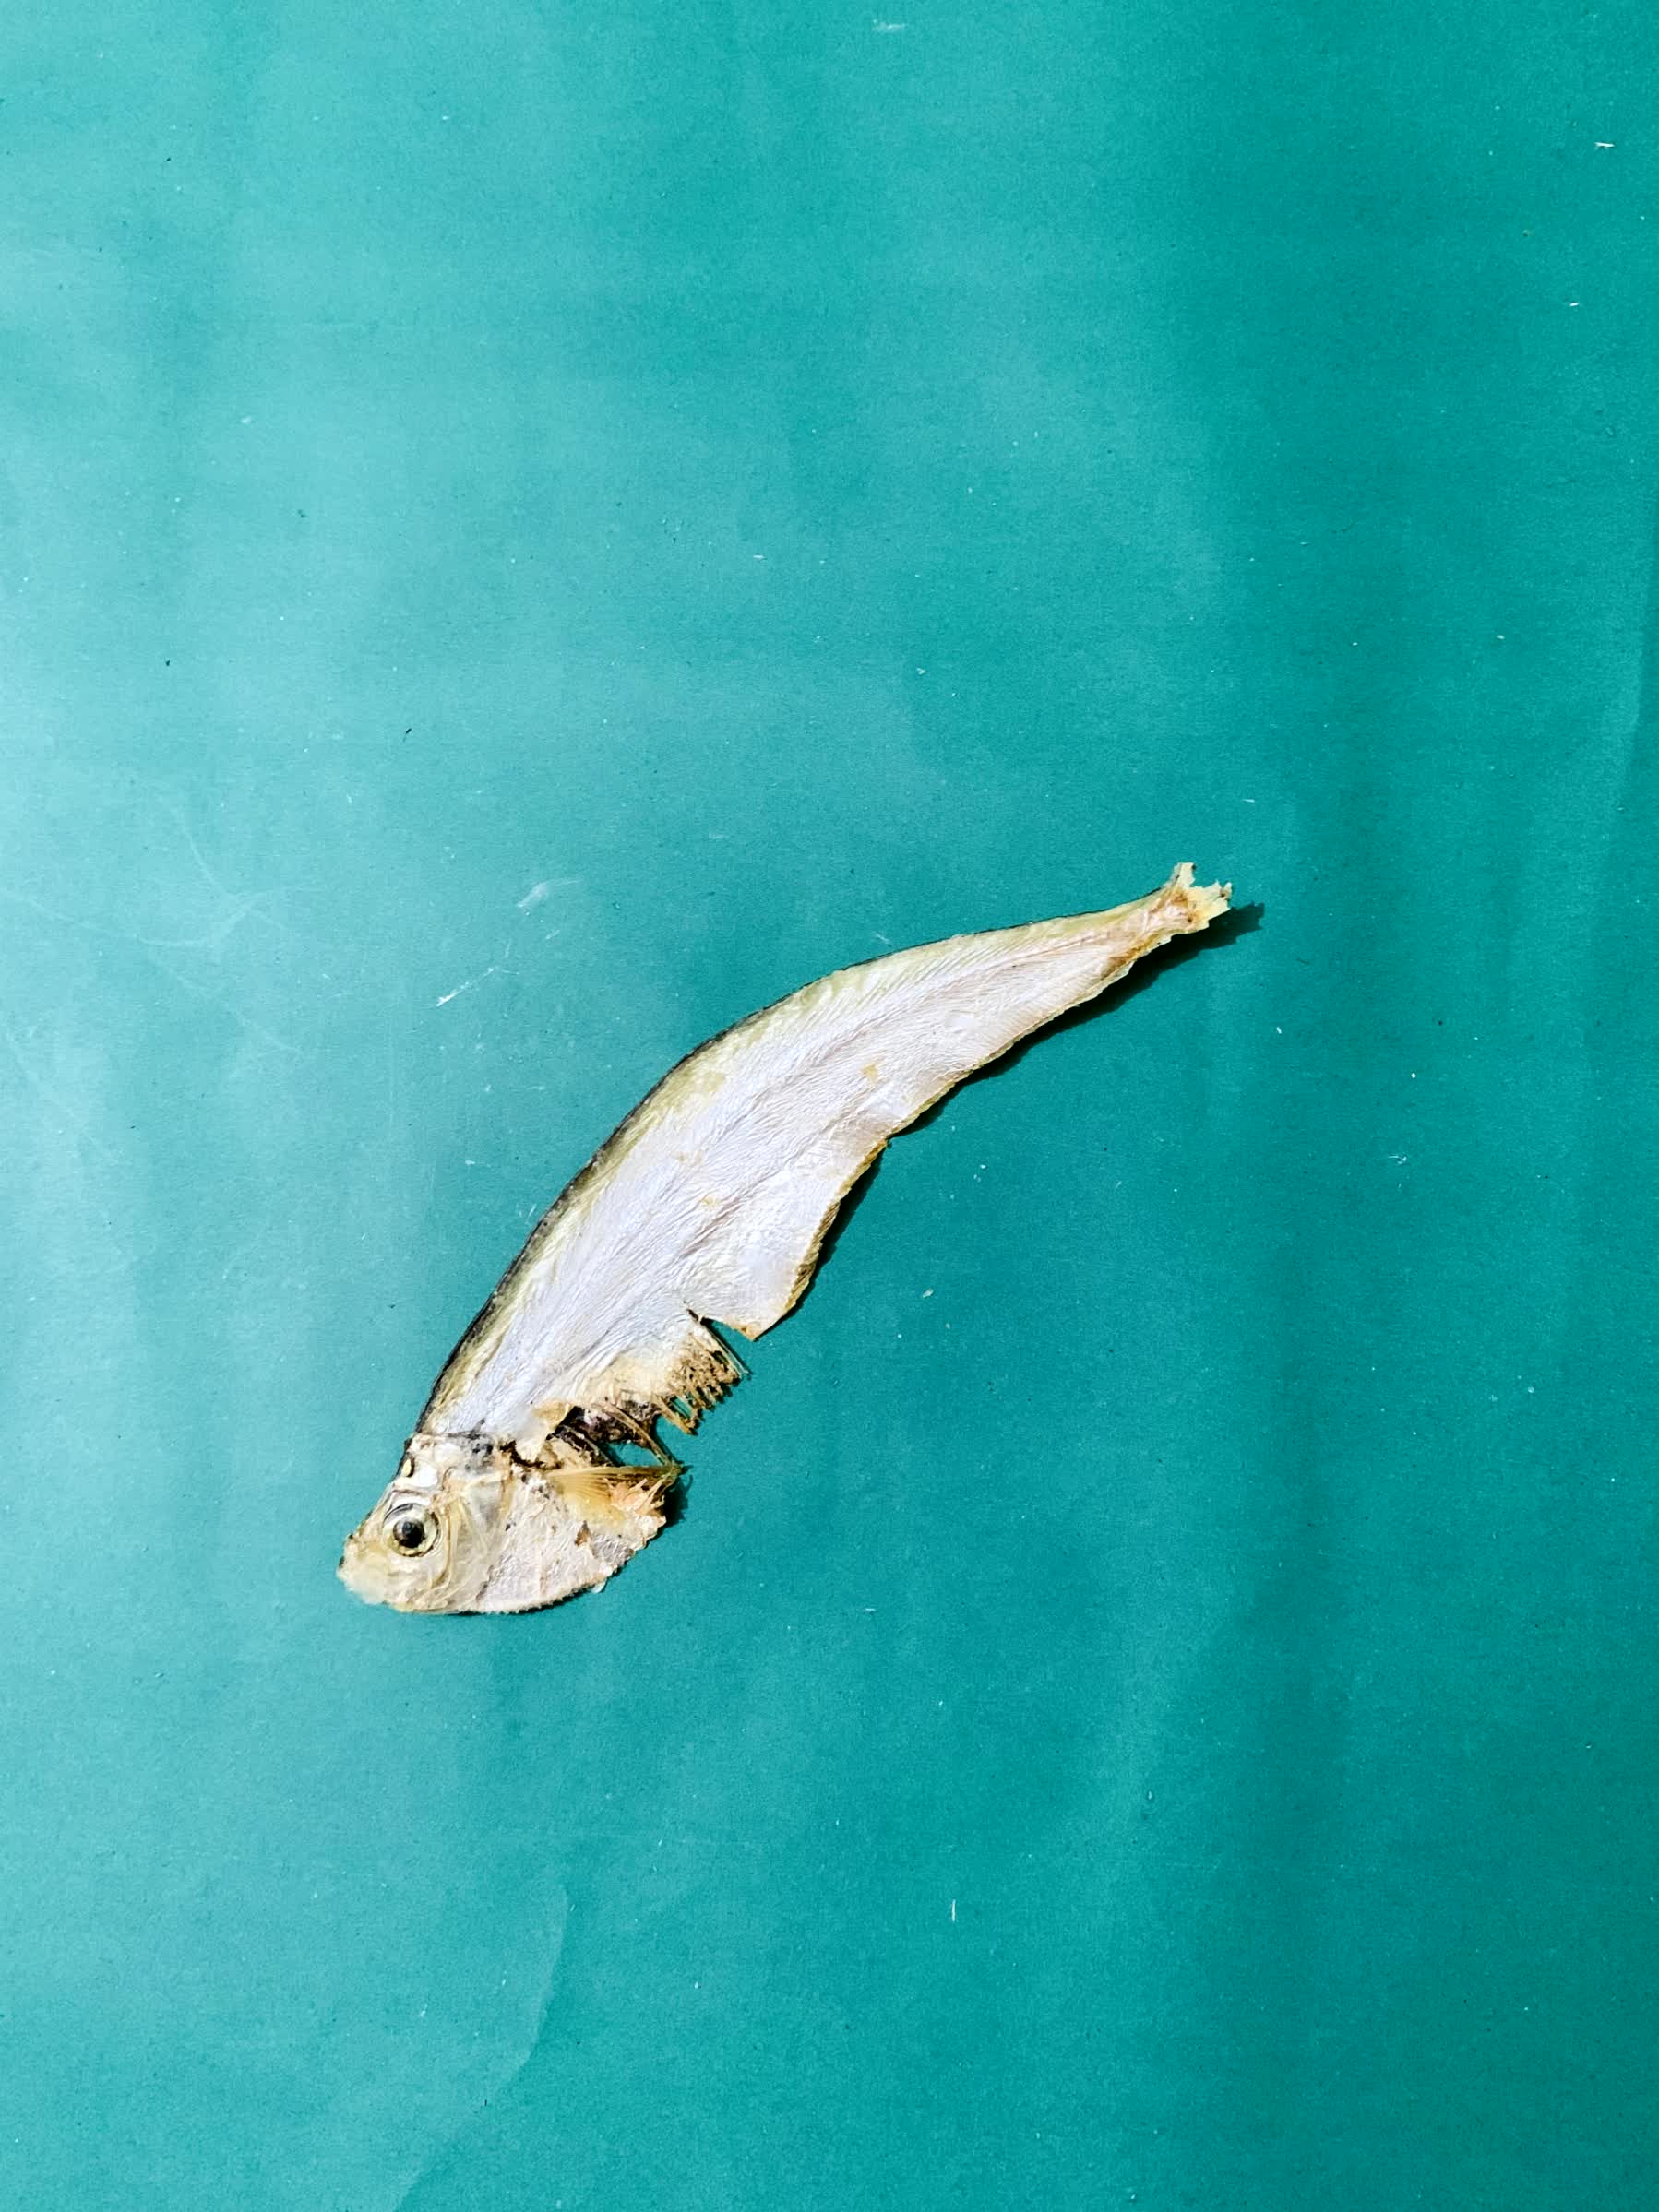
Species: Shukna Feuwa